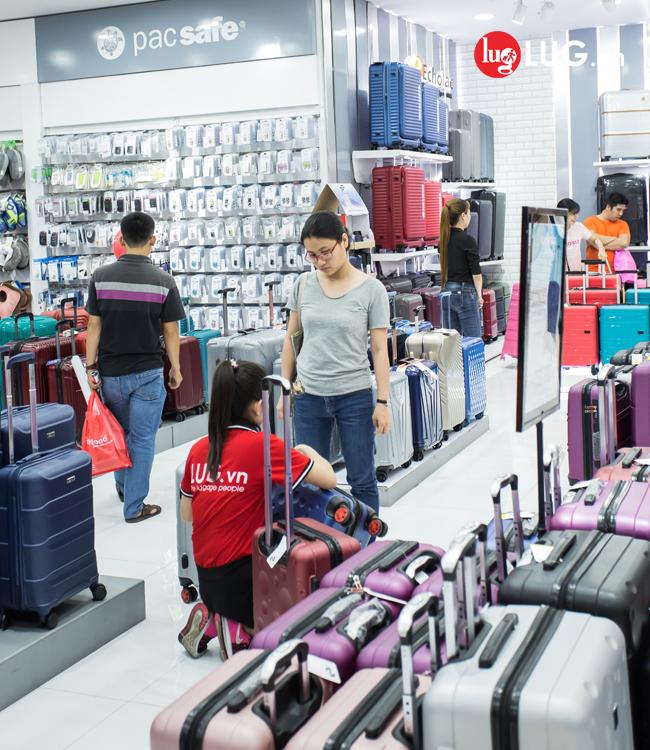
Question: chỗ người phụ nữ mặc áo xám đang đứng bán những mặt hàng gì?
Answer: bán các loại vali